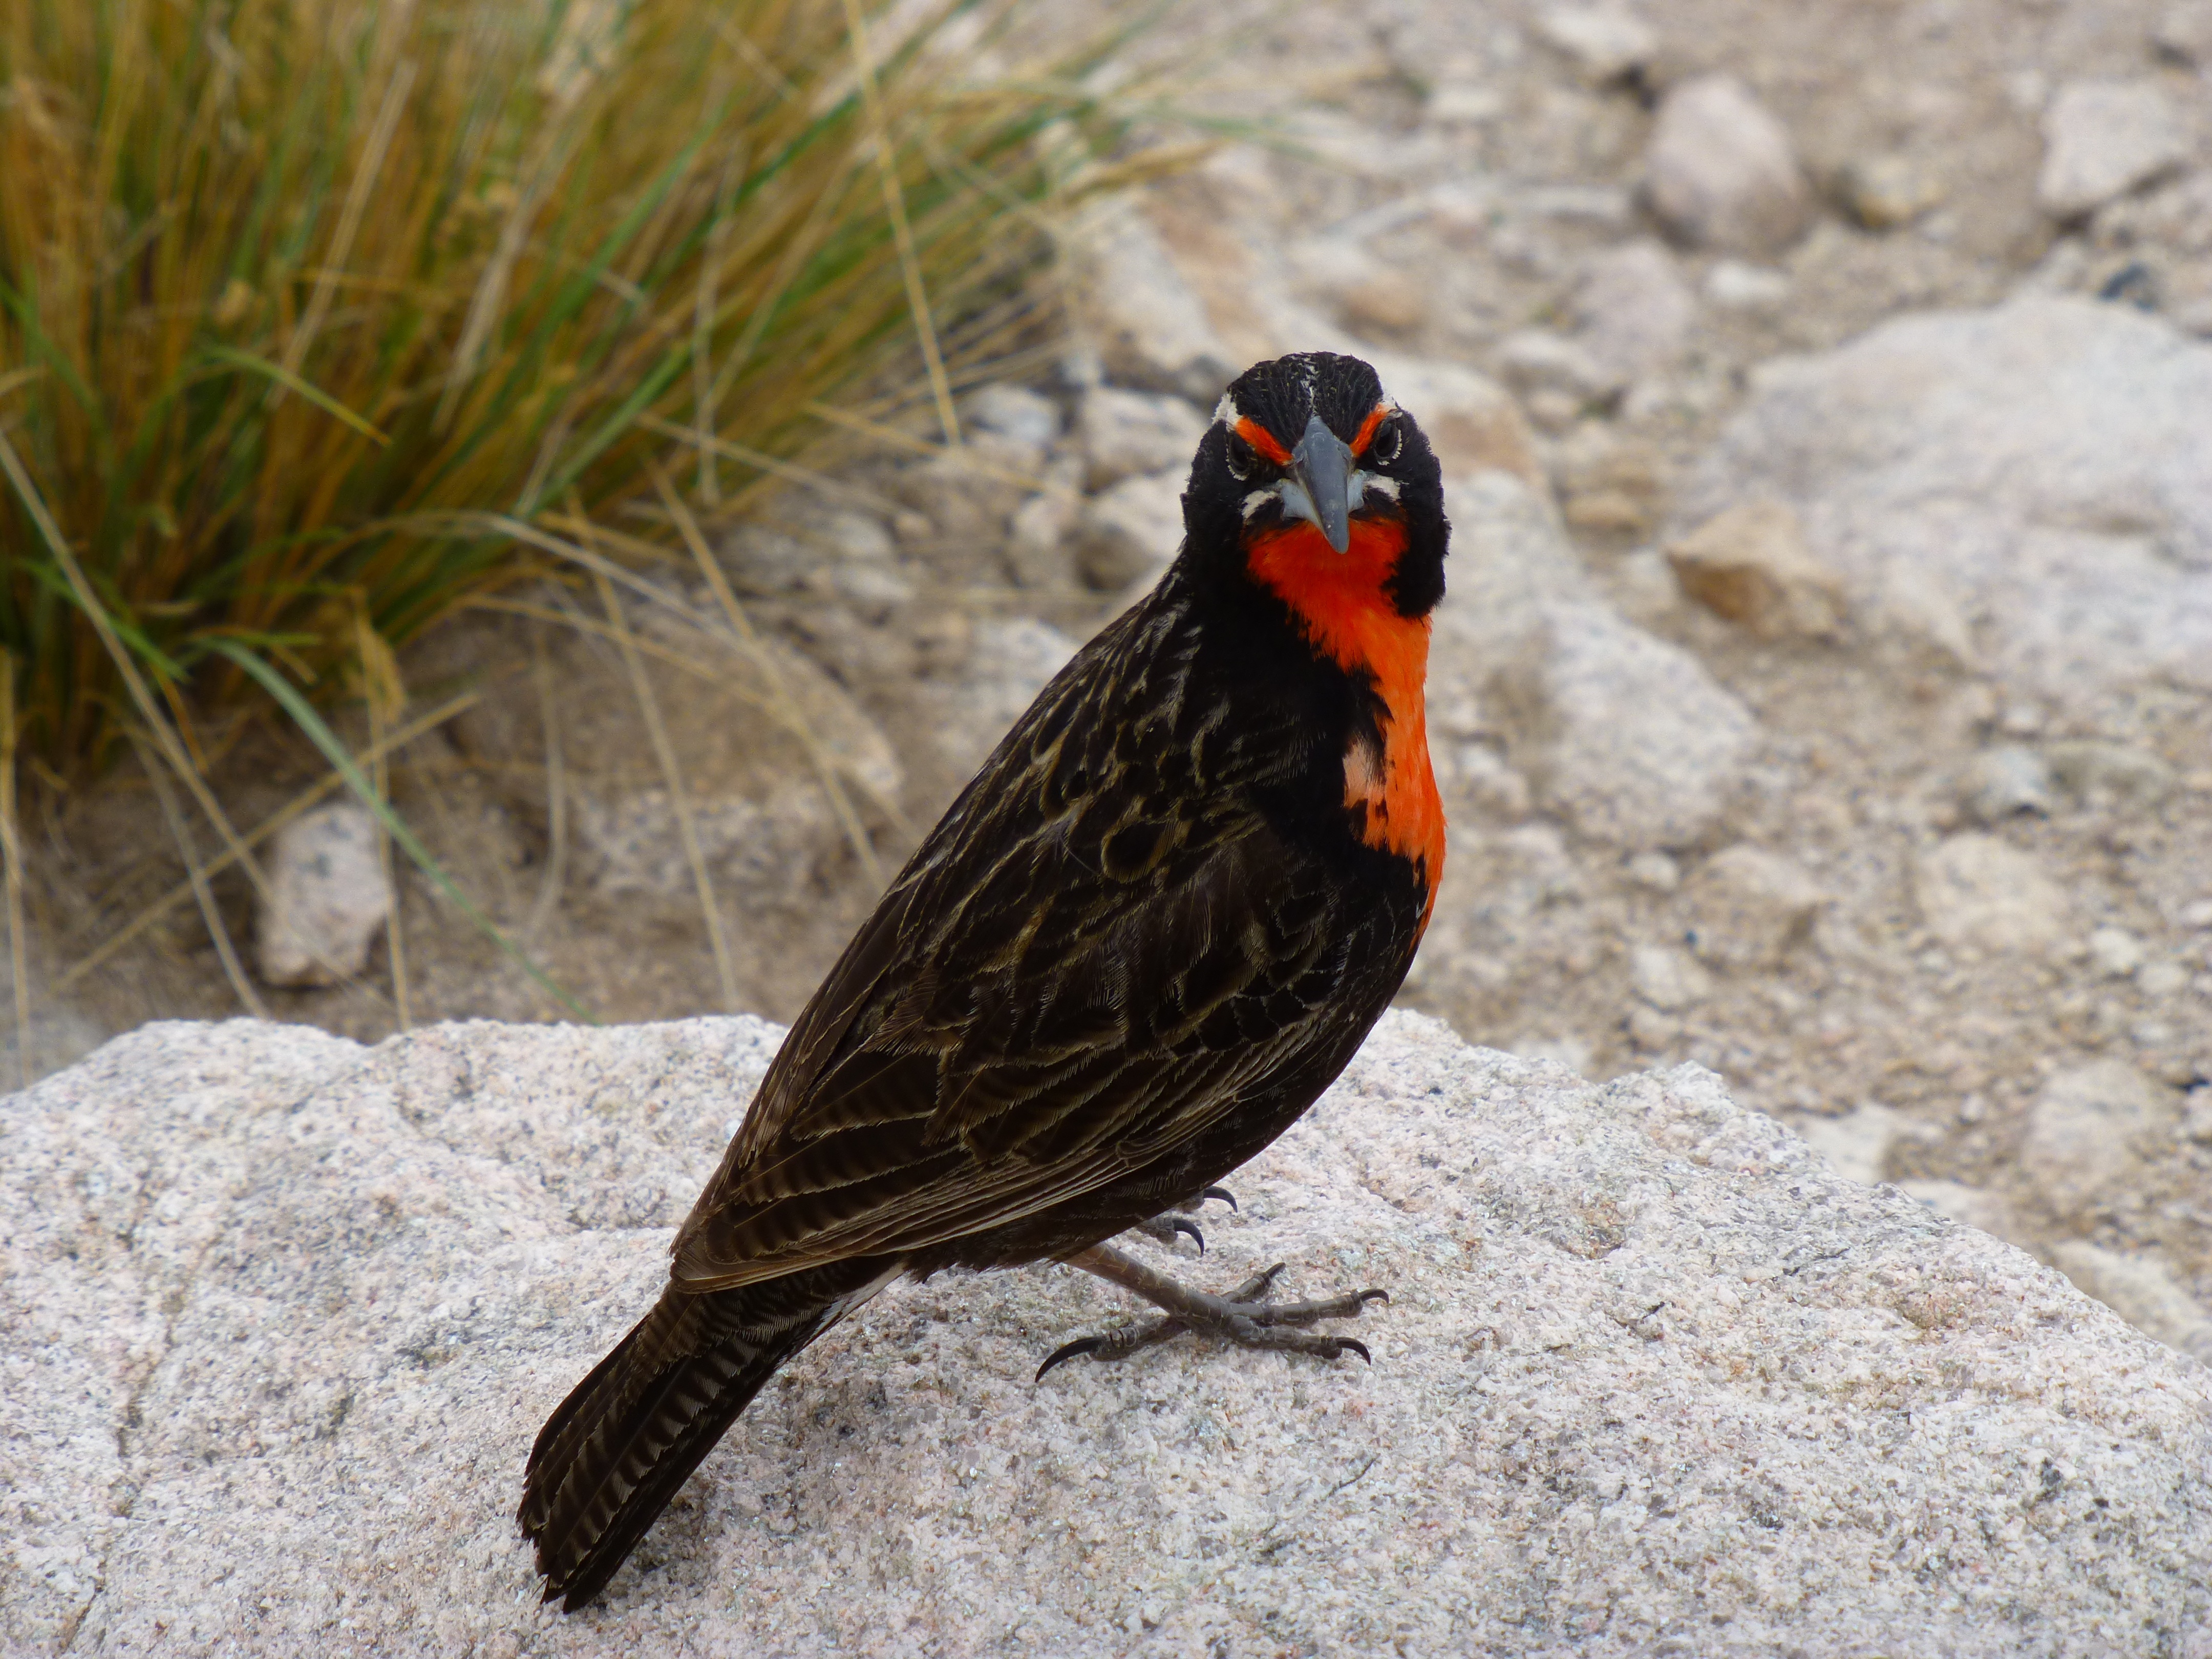
nature, bird, wildlife, beak, fauna, birds, feathers, animals, vertebrate, ave, perching bird, loica